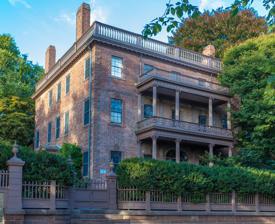
Building: Corliss–Carrington House
Country: United States of America
Year built: 1812
Historic house in Rhode Island, United States United States historic place Corliss–Carrington House U.S. National Register of Historic Places U.S. National Historic Landmark U.S. National Historic Landmark District Contributing Property Front elevation, 2008 Show map of Rhode Island Show map of the United States Location 66 Williams Street Providence , RI Coordinates 41°49′21″N 71°24′06″W / 41.82250°N 71.40167°W / 41.82250; -71.40167 Built 1812 Architectural style Federal Part of College Hill Historic District ( ID70000019 ) NRHP reference No. 70000020 Significant dates Added to NRHP December 30, 1970 Designated NHL December 30, 1970 The Corliss–Carrington House is a National Historic Landmark house at 66 Williams Street in the College Hill neighborhood of Providence, Rhode Island .  Built in 1812, it is significant as a high-quality and well-preserved example of an Adamesque-Federal style town house . Description The house is a large three-story brick structure, trimmed in brownstone.  The front facade is five bays wide, with corners trimmed with brownstone quoining.  The window bays are also lined with quoining and topped by flat-arch brownstone with keystones.  The center three bays of the front facade are sheltered by a two-story porch, supported on the first floor by fluted cast iron Corinthian columns, and on the second by fluted wooden Ionic columns.  The main entrance is flanked by sidelight windows and topped by an elliptical fanlight. The interior follows a typical Federal plan, with an expansive central hallway flanked by two rooms on each side.  An archway with a leaded fanlight separates the immediate entry area from the spiral staircase that provides access to the second floor.  The parlor to the right of the entry is the finest chamber, decorated with original Chinese-style wallpaper and elaborate woodwork, said to be the design of John Holden Greene .  The fireplace mantels in this and other first-floor rooms are all Greek Revival replacements. History The house was built in 1810–11 by John Corliss, a prominent Providence businessman, and was originally two stories in height. In 1812 it was purchased by Edward Carrington, who added the third floor and the front porch. The house remained in the Carrington family until 1936, when it was given to the Rhode Island School of Design . It was sold by the school to private owners in 1961, and is not open to the public. It was declared a National Historic Landmark and listed on the National Register of Historic Places in 1970. On December 17, 2019, Rhode Island Businessman and former mayoral candidate, Lorne Adrain, announced the purchase of the home for use as the headquarters of his program "Global Fellows in Courage". In 2023, the house was listed for sale with an asking price of $7.45 million. Wikimedia Commons has media related to Corliss-Carrington House . See also Rhode Island portal List of National Historic Landmarks in Rhode Island National Register of Historic Places listings in Providence, Rhode Island References